The Game Show Show

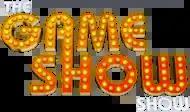

The Game Show Show is an American television documentary miniseries about the history of game shows. It premiered on ABC on May 10, 2023. The series features interviews from former and current game show hosts.